2014 William Jones Cup

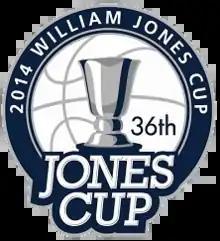

The 2014 William Jones Cup was the 36th William Jones Cup, a top-level international basketball tournament of FIBA Asia. The tournament was held in Taiwan from 9–17 August 2014.